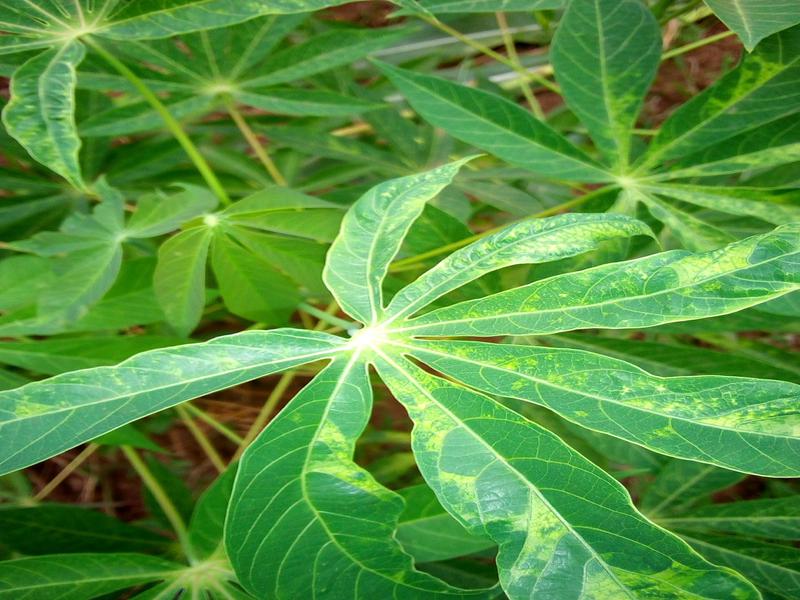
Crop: cassava
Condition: mosaic_disease